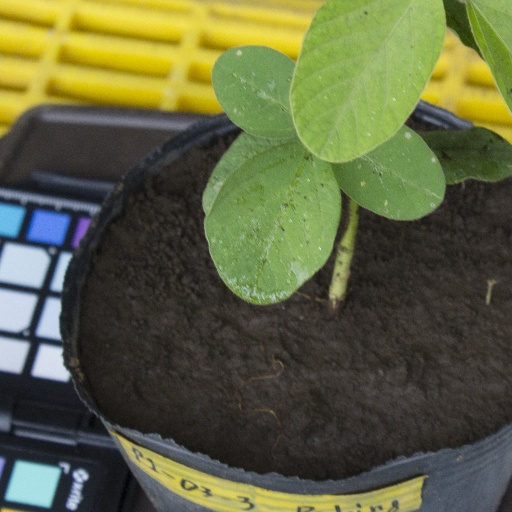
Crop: soybean